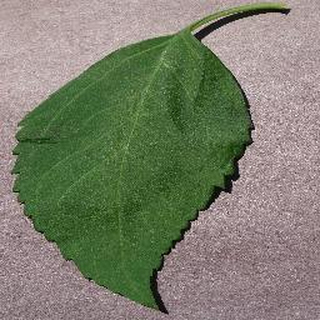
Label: healthy_cherry